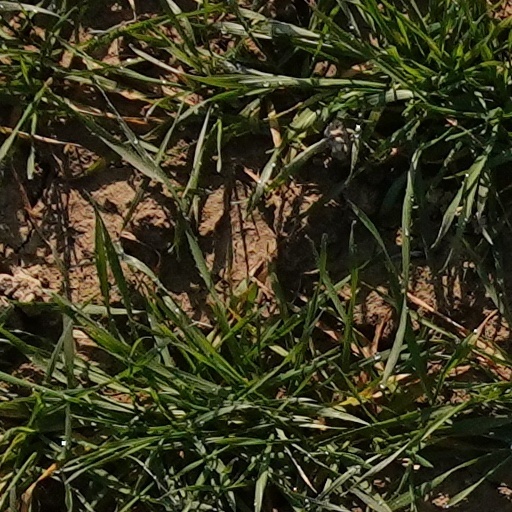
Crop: wheat